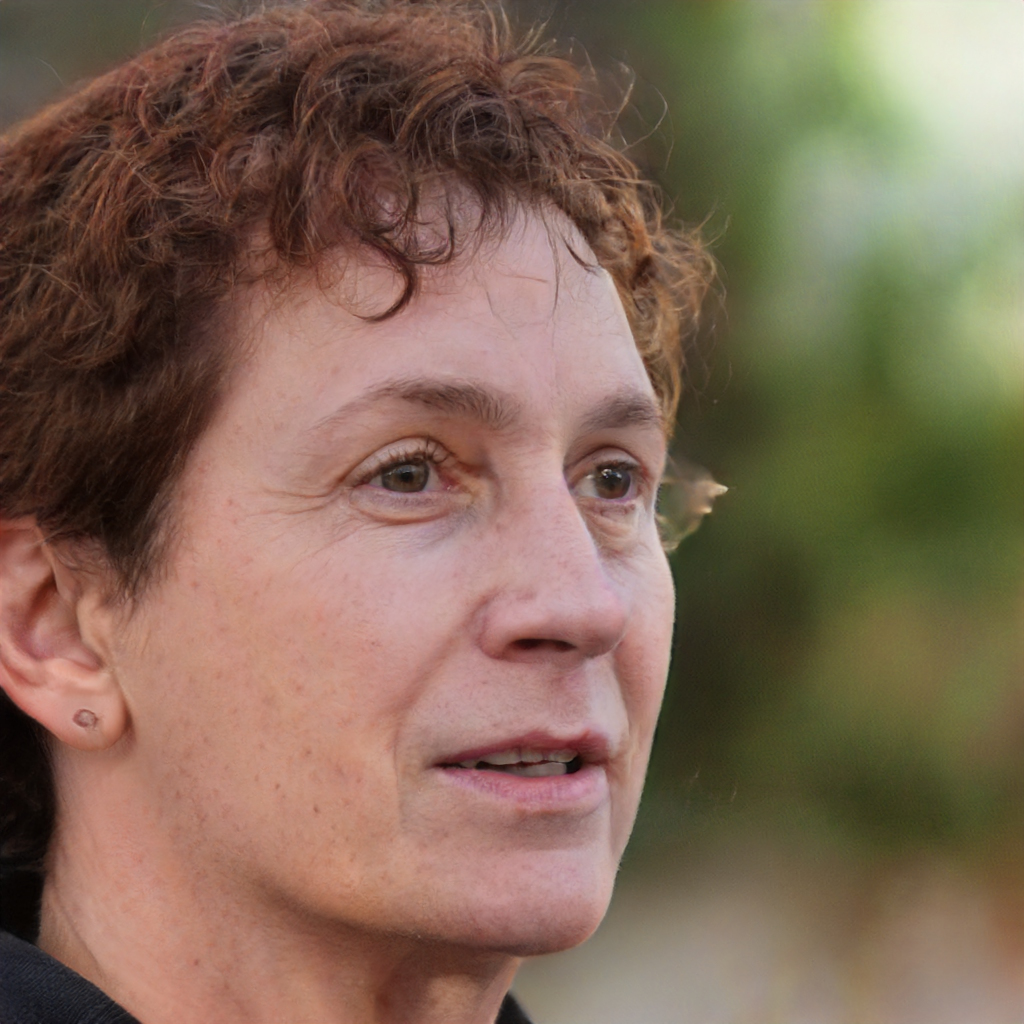
Gender: Male